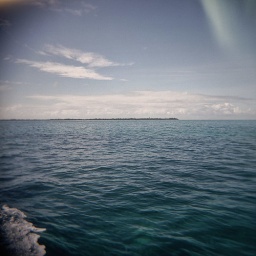
On a sailboat off the coast of Caye Caulker in Belize; Holga 120N using Fuji PRO400H color film